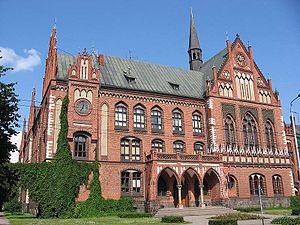
Letlands Kunstakademi
Letlands Kunstakademis bygning
Letlands Kunstakademi er et universitet indenfor forskning i kunst, kreativitet og kultur i Riga, hovedstaden i Letland. Initiativet til Letlands Kunstakademi blev taget af dennes første rektor Vilhelms Purvītis, som ønskede at opbygge en undervisningsinstitution i Letland med videregående uddannelser indenfor kunst. En beslutning den 20. august 1919 af Letlands Folkeråds midlertidige ministerkabinet muliggjorde oprettelsen af Letlands Kunstakademi, mens selve den officielle åbning foregik den 12. oktober 1921.